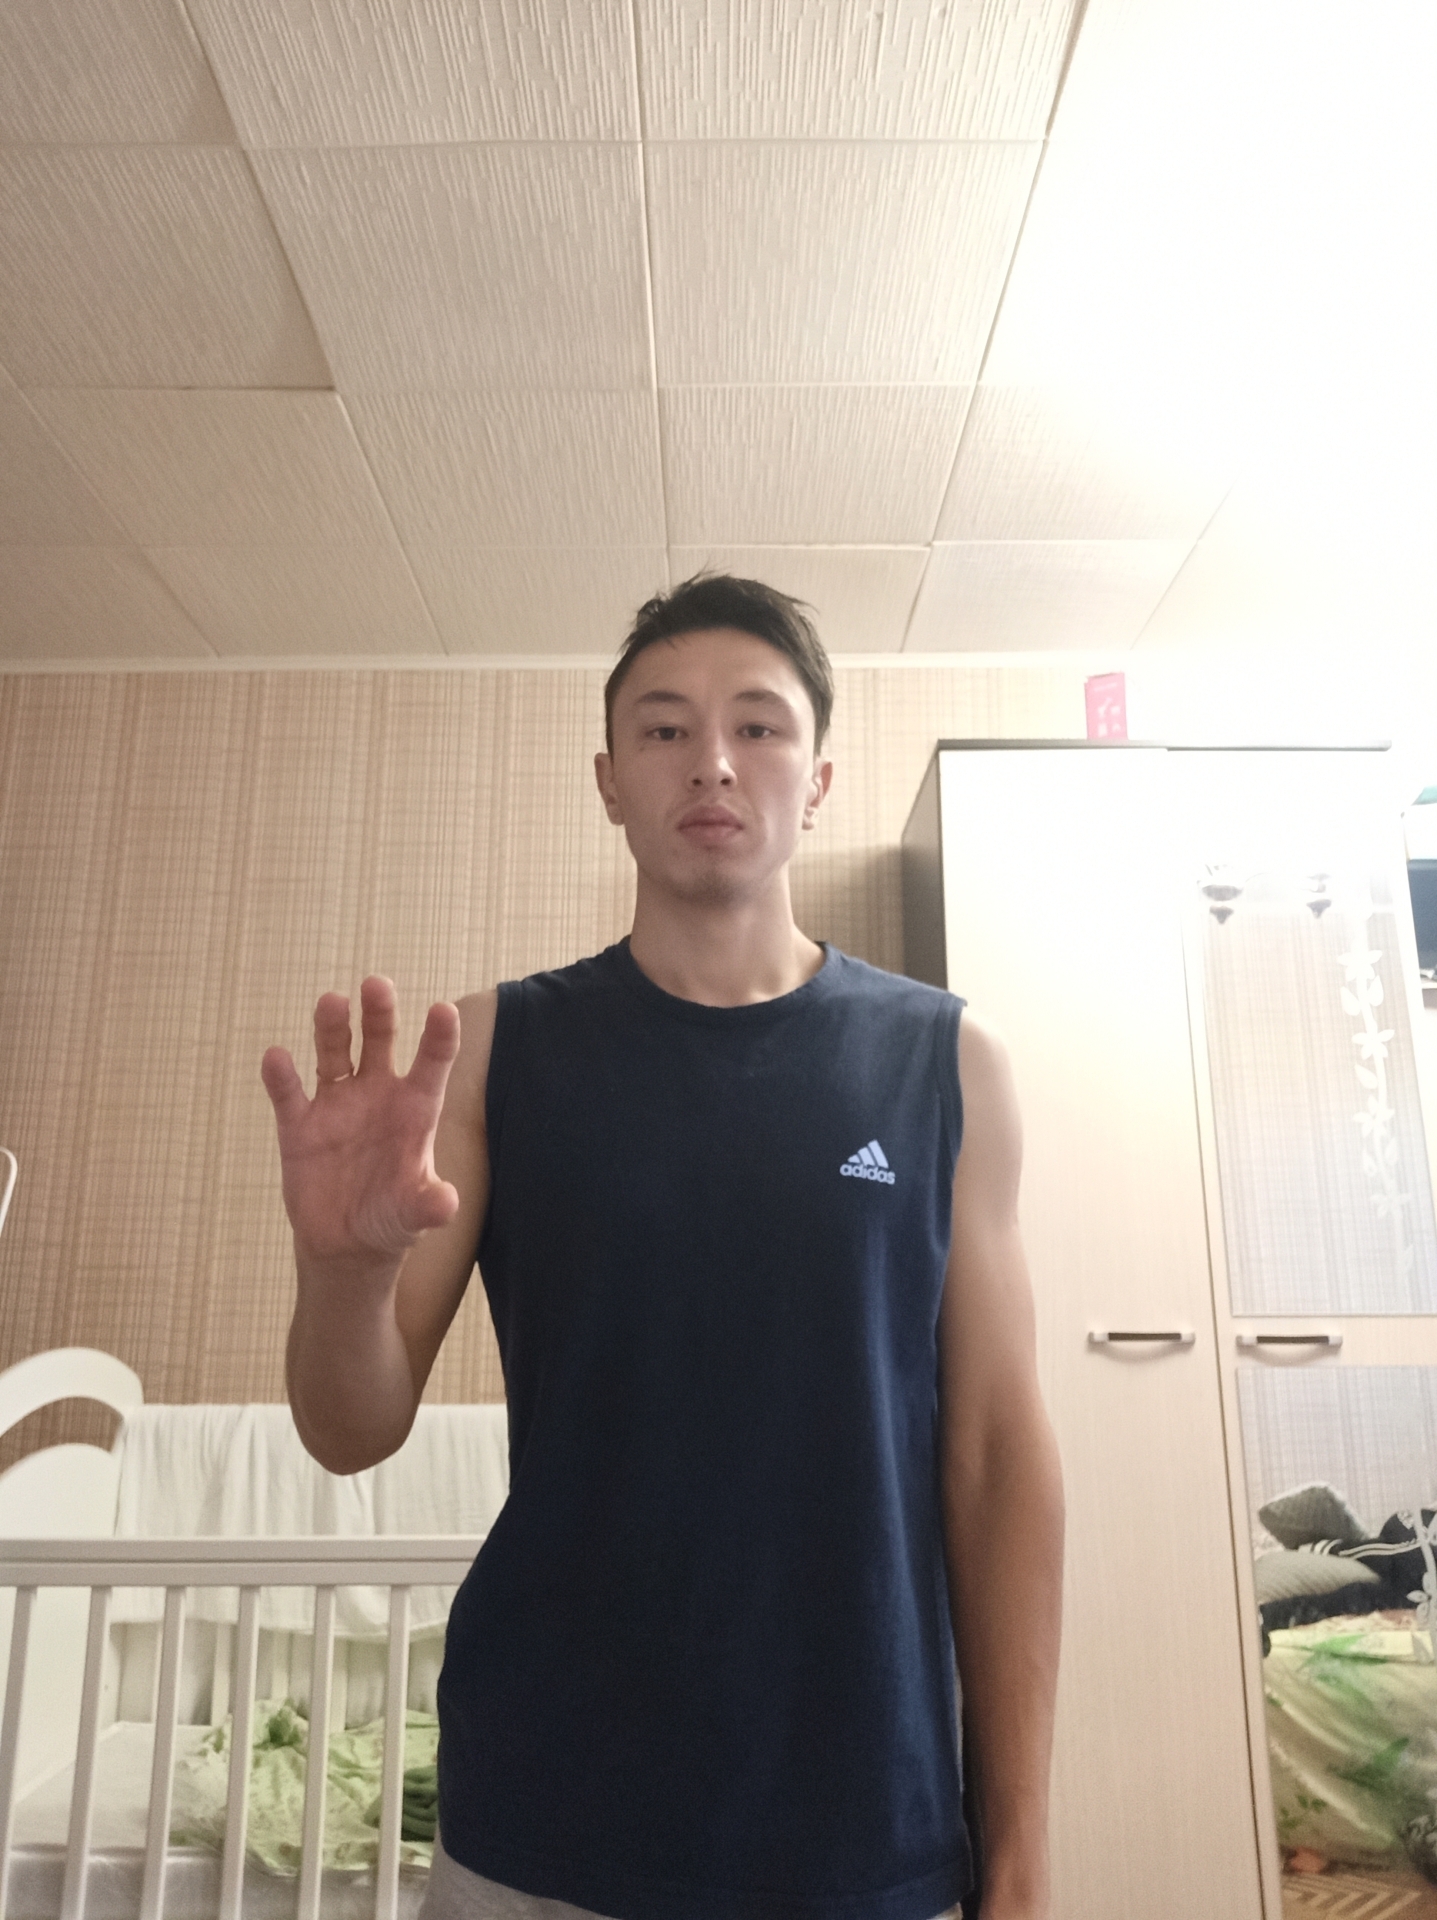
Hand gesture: grabbing